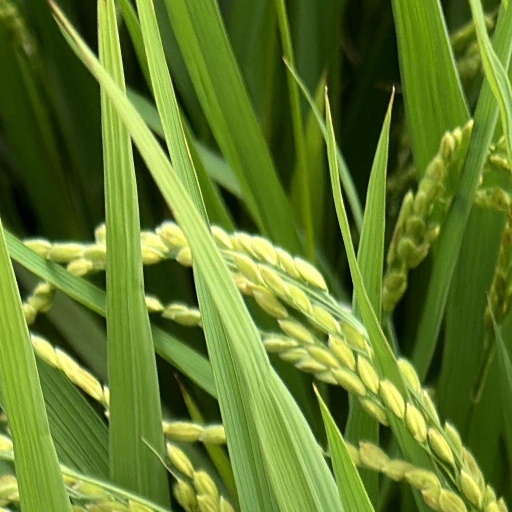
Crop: rice